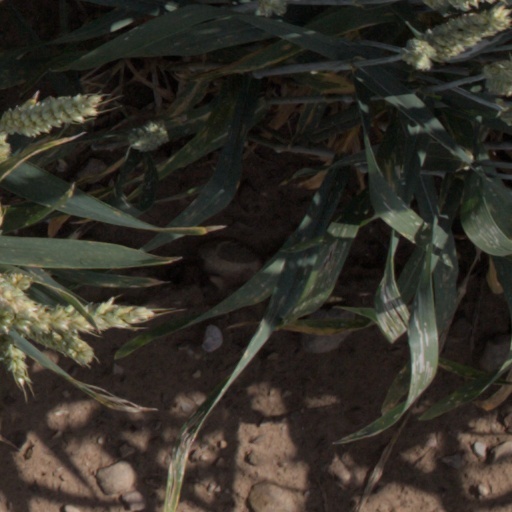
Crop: wheat